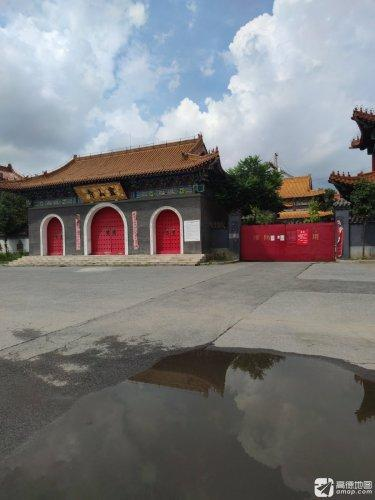
地标名称：灵山寺
所在城市：鞍山市·立山区